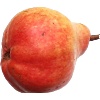
Label: red_pear